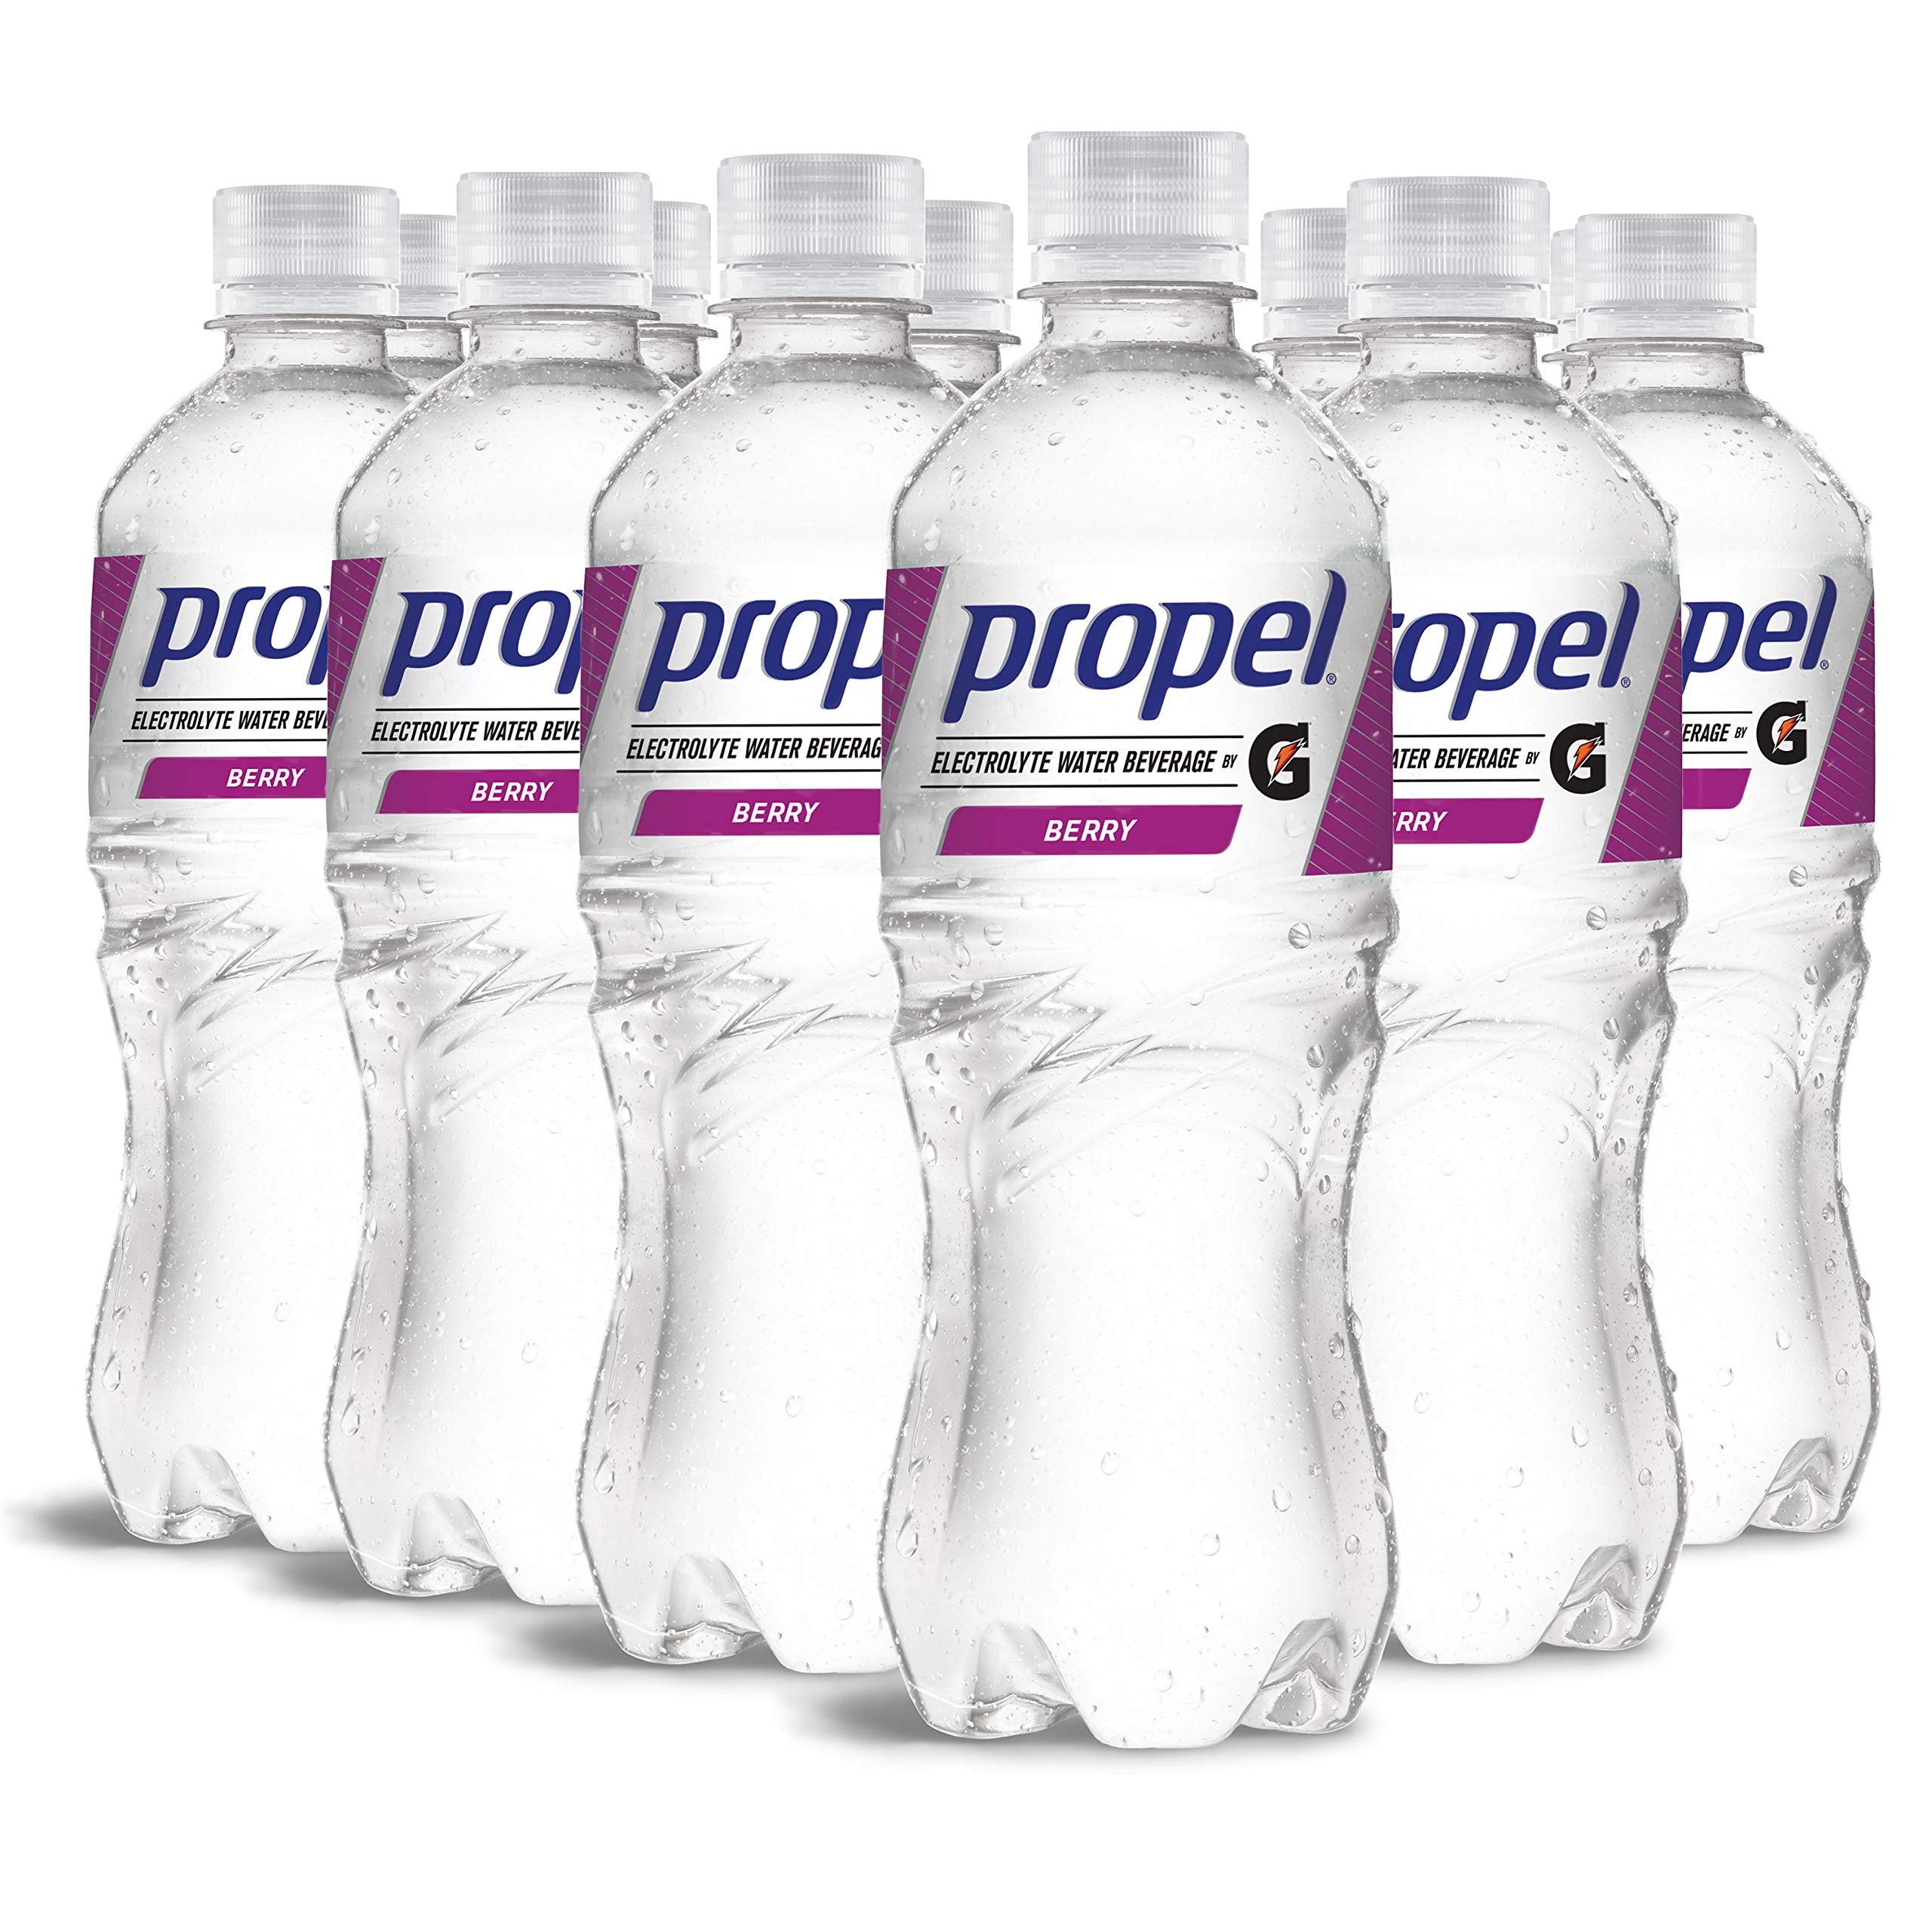
Item Name: Propel, Berry, 16.9 Ounce Bottles, 12 Pack
Bullet Point 1: 0 calories per bottle
Bullet Point 2: Workout water, gym-ready
Bullet Point 3: From the makers of Gatorade
Bullet Point 4: Propel Grape flavor
Bullet Point 5: Includes 12 16.9 ounce bottles
Value: 202.8
Unit: Ounce

Price: 9.74